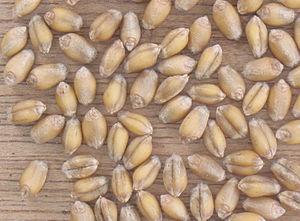
Le blé tendre ou froment est une espèce de plantes monocotylédones de la famille des Poaceae, sous-famille des Pooideae.